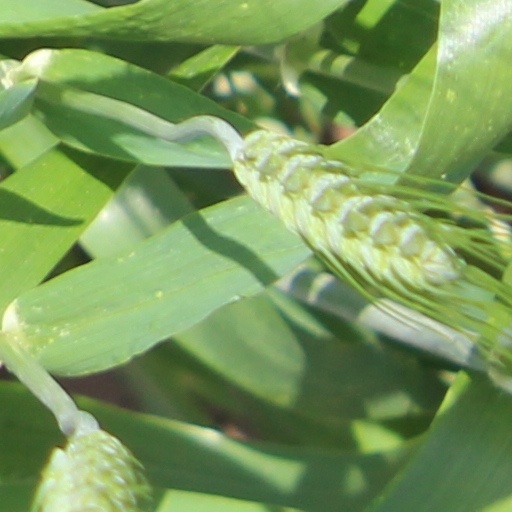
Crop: wheat